Pieces of a Woman

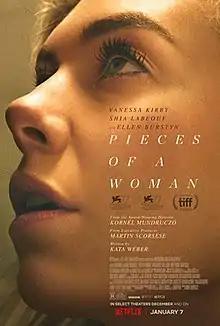
Official release poster

Pieces of a Woman is a 2020 melodrama film directed by Kornél Mundruczó, from a screenplay by Kata Wéber. The film stars Vanessa Kirby, Shia LaBeouf, Molly Parker, Sarah Snook, Iliza Shlesinger, Benny Safdie, Jimmie Fails, and Ellen Burstyn as the family and associates of Martha (Kirby) involved in her traumatic childbirth, baby loss, and a subsequent court case against the midwife, Eva (Parker), whom Martha's mother Elizabeth (Burstyn) blames for the baby's death. Martin Scorsese and Sam Levinson served as executive producers, and the film was scored by Howard Shore.